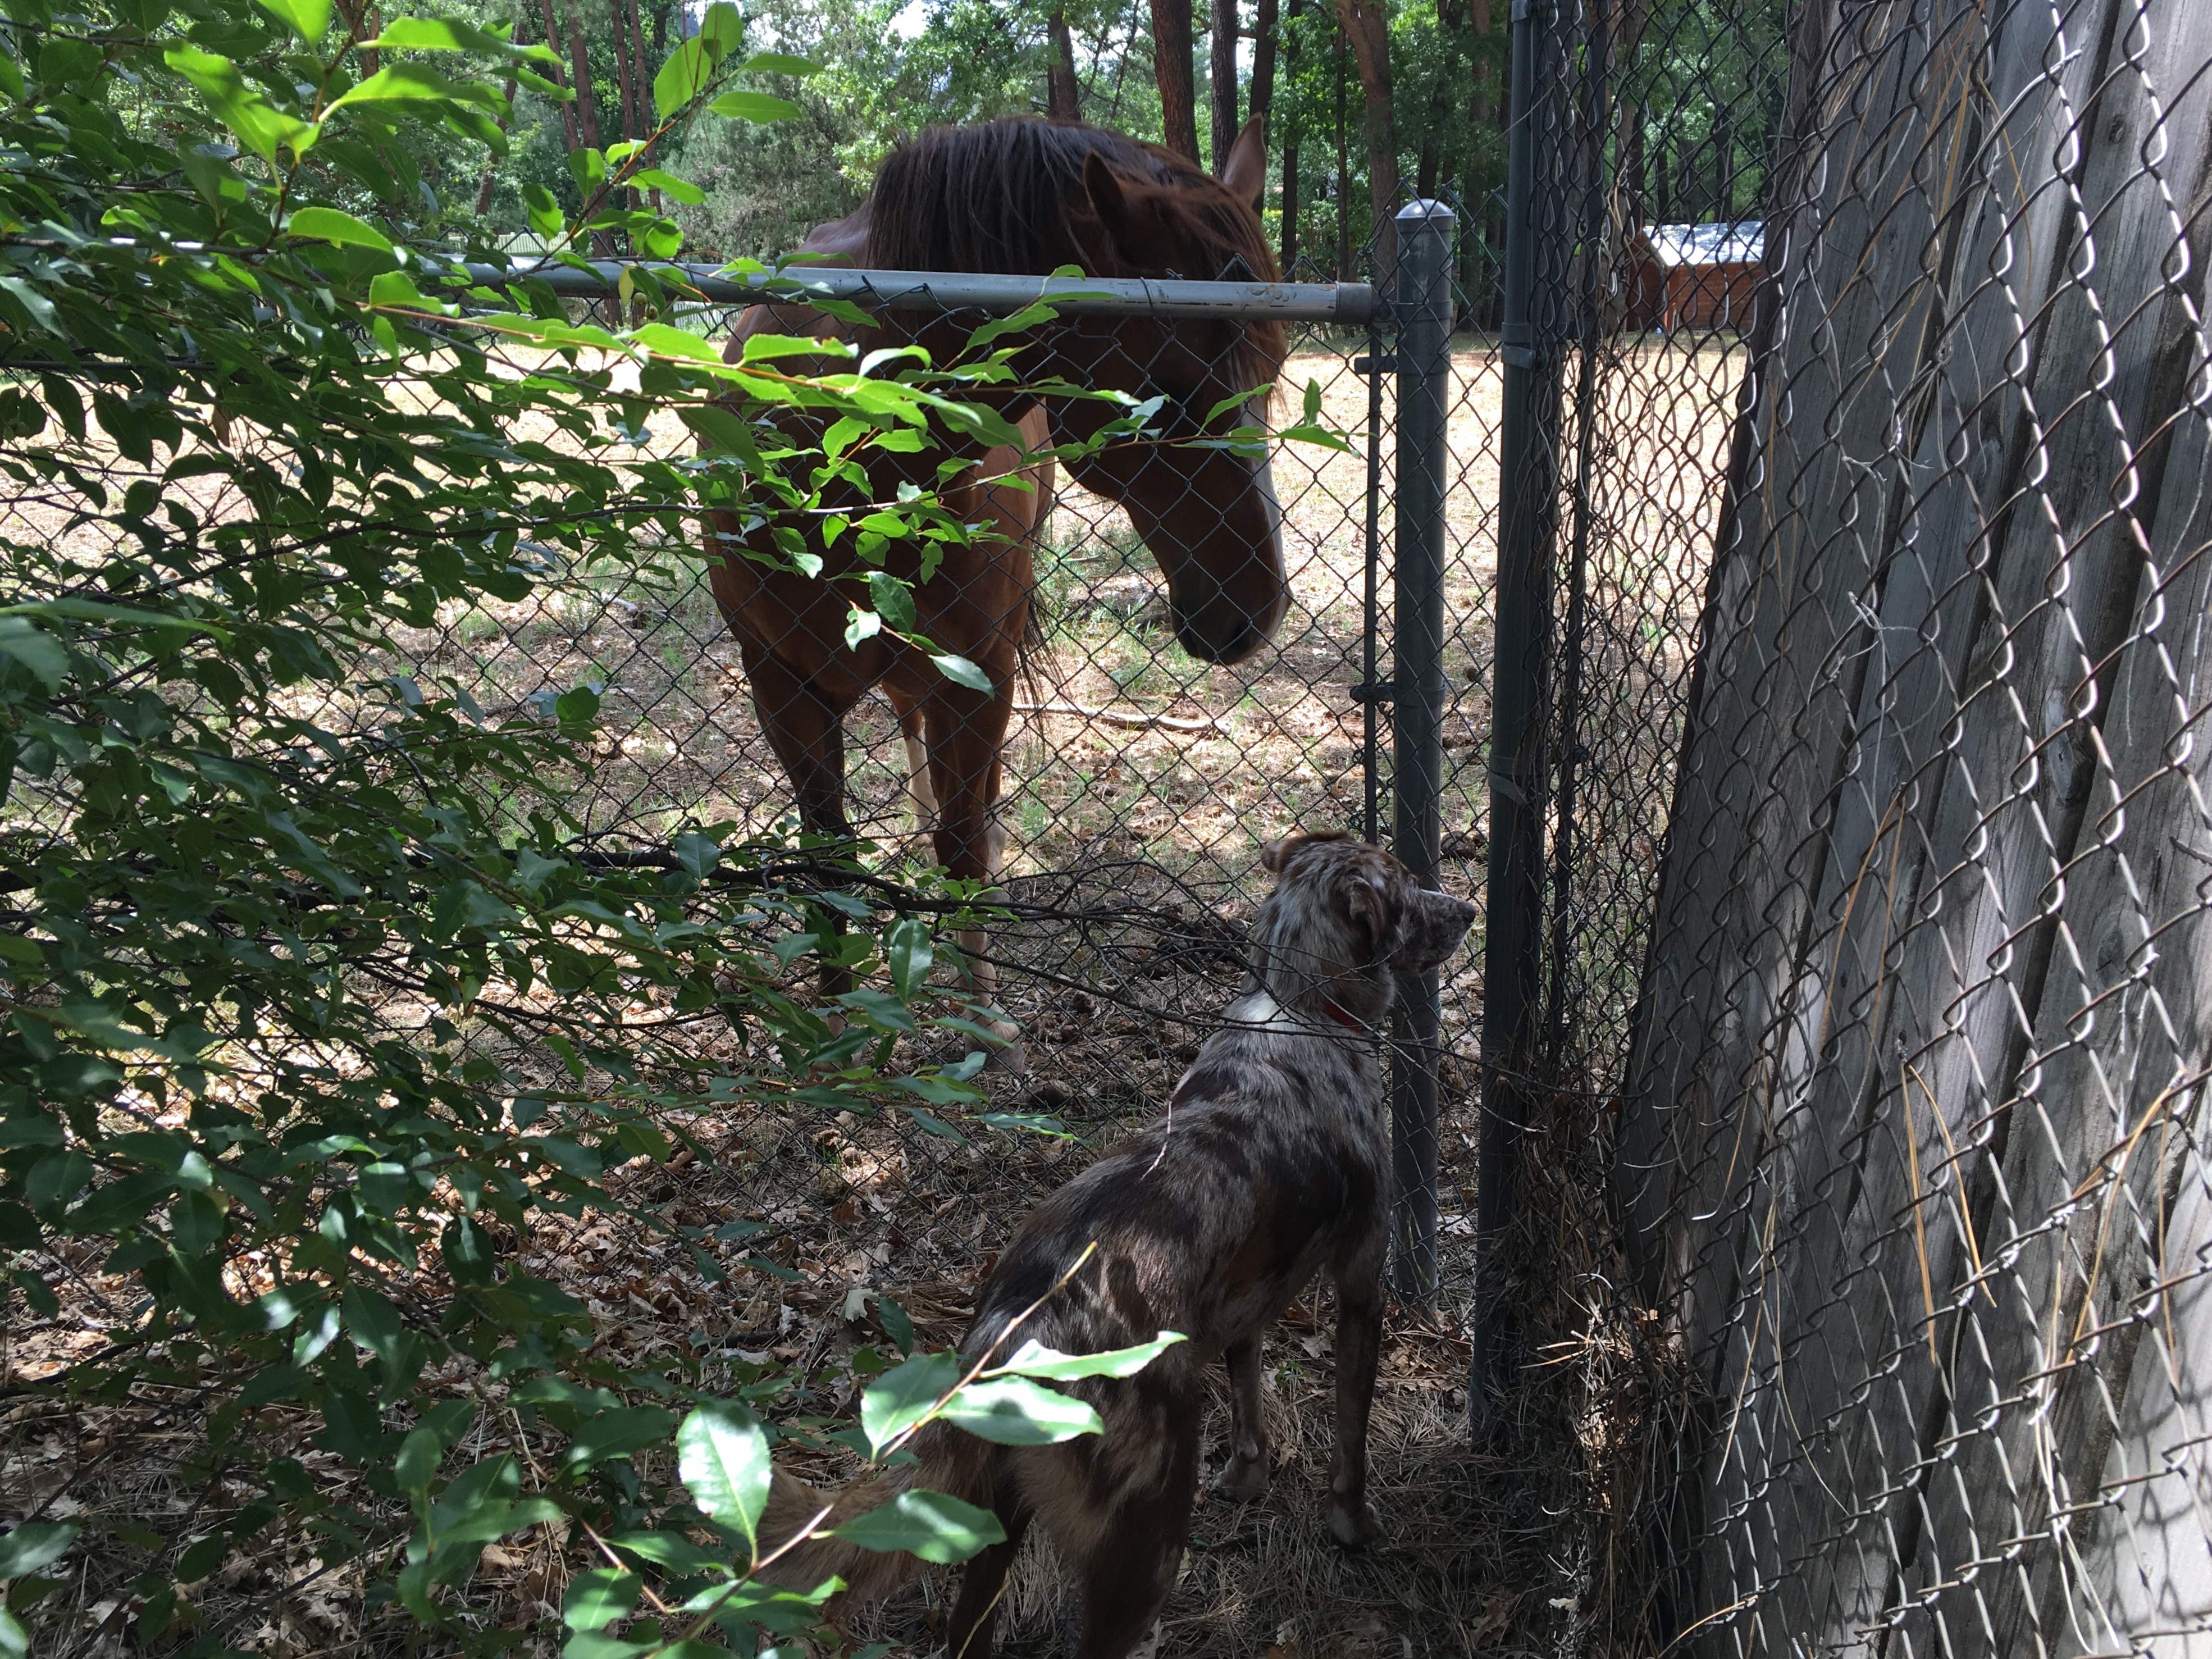
dog, wildlife, zoo, jungle, horse, fauna, felix